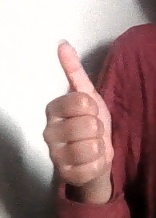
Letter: aleff